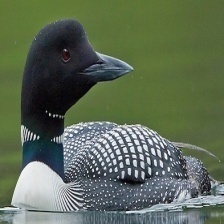
Species: COMMON LOON
Scientific name: GAVIA IMMER